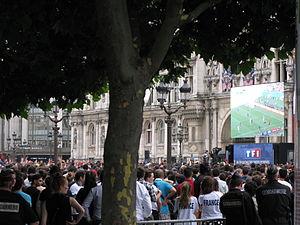
France - Allemagne lors de la Coupe de monde 2014, parvis de l'Hôtel de Ville de Paris.
La Coupe du monde de football 2014 est la 20ᵉ édition de la Coupe du monde de football, compétition organisée par la FIFA et qui réunit les trente-deux meilleures sélections nationales de football. Sa phase finale a eu lieu au Brésil à l'été 2014, du 12 juin au 13 juillet, et est remportée par l’Allemagne.